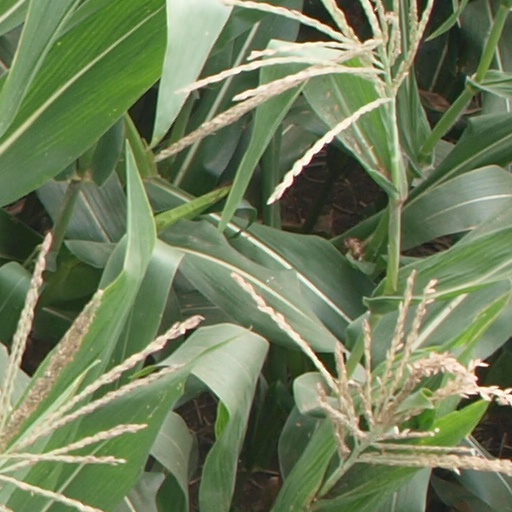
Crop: maize; corn